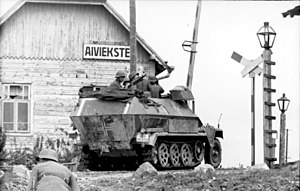
Operation Barbarossa / Tyske forberedelser
Tysk fremrykning i Aiviekste, Letland.
Operation Barbarossa, oprindeligt kaldt Operation Fritz, var kodenavnet for Nazi-tysklands invasion af Sovjetunionen under 2. verdenskrig. Angrebet begyndte den 22. juni 1941. Over 4,5 millioner af Aksemagternes soldater invaderede Sovjetunionen over en 2.900 km lang front. Operationen var opkaldt efter kejser Frederik Barbarossa af det Tysk-romerske rige, som var leder af det 3. korstog i det 12. århundrede. Planlægningen for Operation Barbarossa startede 18. december 1940; de hemmelige militære forberedelser og selve operationen varede fra foråret 1941 til vinteren 1941.